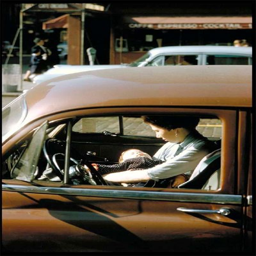
this is the kind of car my parents had when i was born ! think in black ?